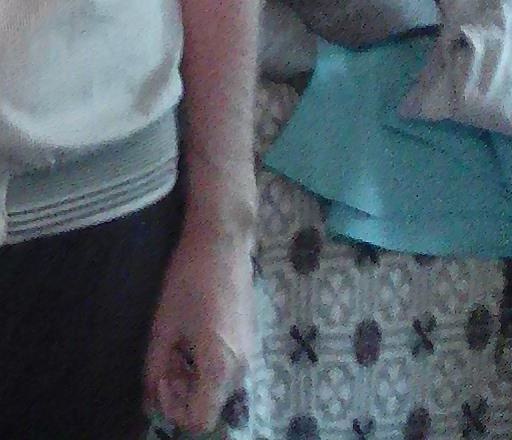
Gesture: no_gesture